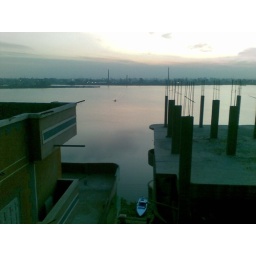
this is the river Nile , a view from the window in a small town called desouk